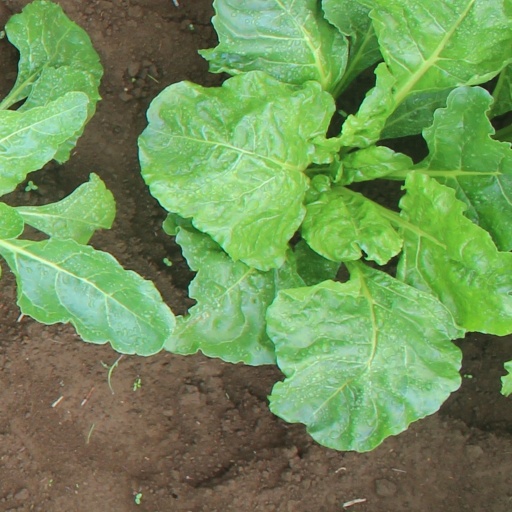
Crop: sugar beet